Arthur D. Kelly

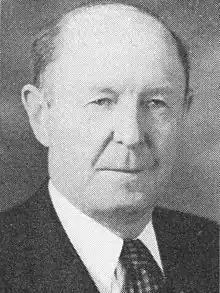
Kelly circa 1939

Arthur D. Kelly (June 9, 1873 in St. Croix County, Wisconsin – September 25, 1939), was a member of the Wisconsin State Assembly. He graduated from Hudson High School in Hudson, Wisconsin in 1892. Kelly was a farmer and livestock dealer.